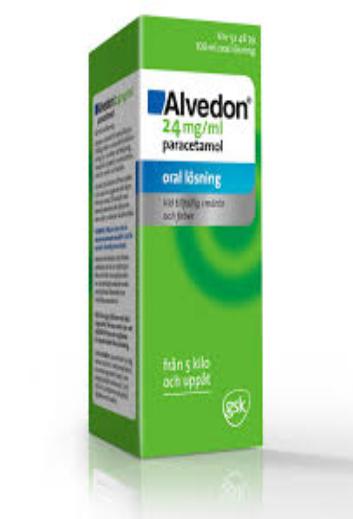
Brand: alvedon
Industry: Medical